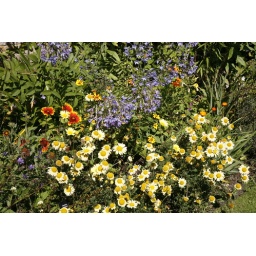
the plants are looking very beautiful in the garden of Jane Austen's house in Chawton.